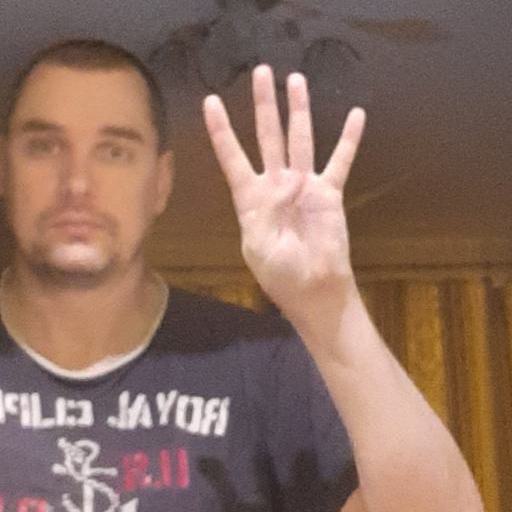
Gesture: four